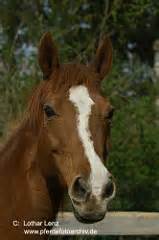
Label: cavallo